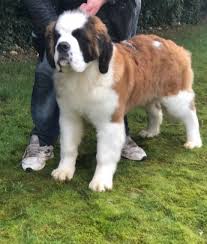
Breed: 211-n000068-Saint_Bernard